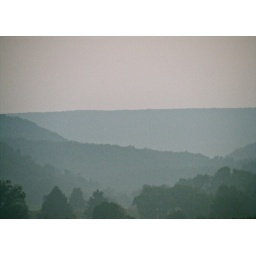
Just moments before the sun rose over the mountains, the sky light enough to show the morning's mist.